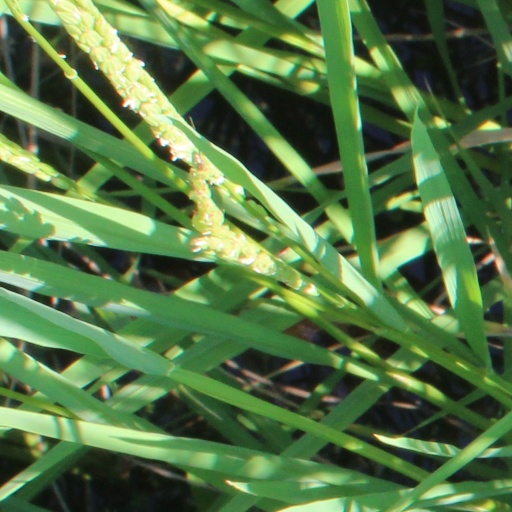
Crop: rice